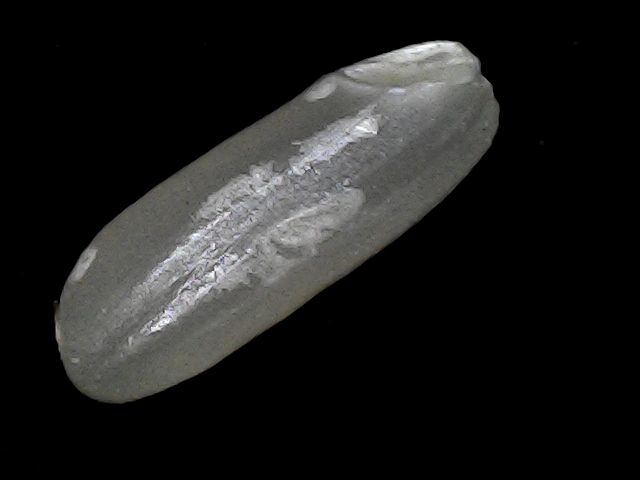
Rice variety: BD49